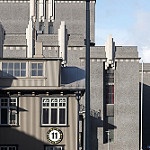
Label: buildings